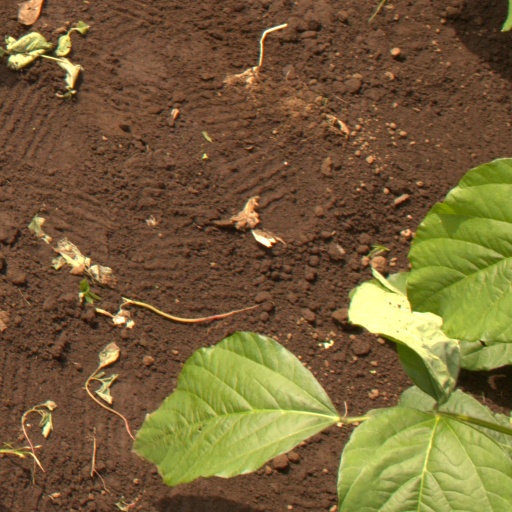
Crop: soybean